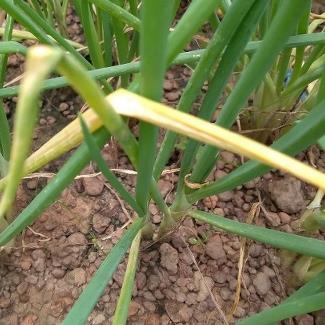
Crop: Onion
Condition: fusarium-d